Pampas Grande

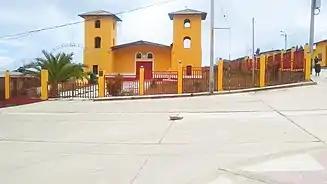
Main Church of Pampas Grande, founding place of the town.

The foundation of the town was carried out during the government of the viceroy Francisco de Toledo, promoter of the reductions of Indians, that is, populations of natives with their main square, church, town hall and their own plots. Until then the native population lived dispersed in the territory and this measure facilitated the work of the priests and the authorities in general. It was the norm to establish the cities of the colonized territories by imposing the name of a saint under whose protection and devotion the foundation was made. The reduction was named "San Jerónimo de Pampas", possibly on September 30, the saint's holiday.